Santa Reparata, Florence

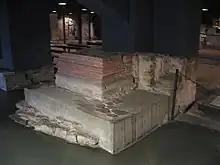
Remains of Santa Reparata underneath Florence Cathedral

Santa Reparata is the former cathedral of Florence, Italy. Its name refers to Saint Reparata, an early virgin martyr who is the co-patron saint of Florence. Florence Cathedral was constructed over it.